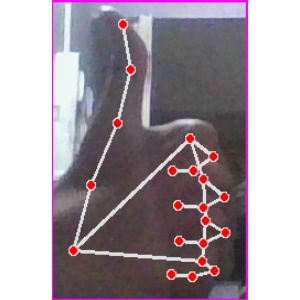
अक्षर: थ